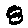
Label: 8